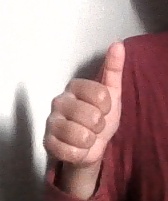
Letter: aleff